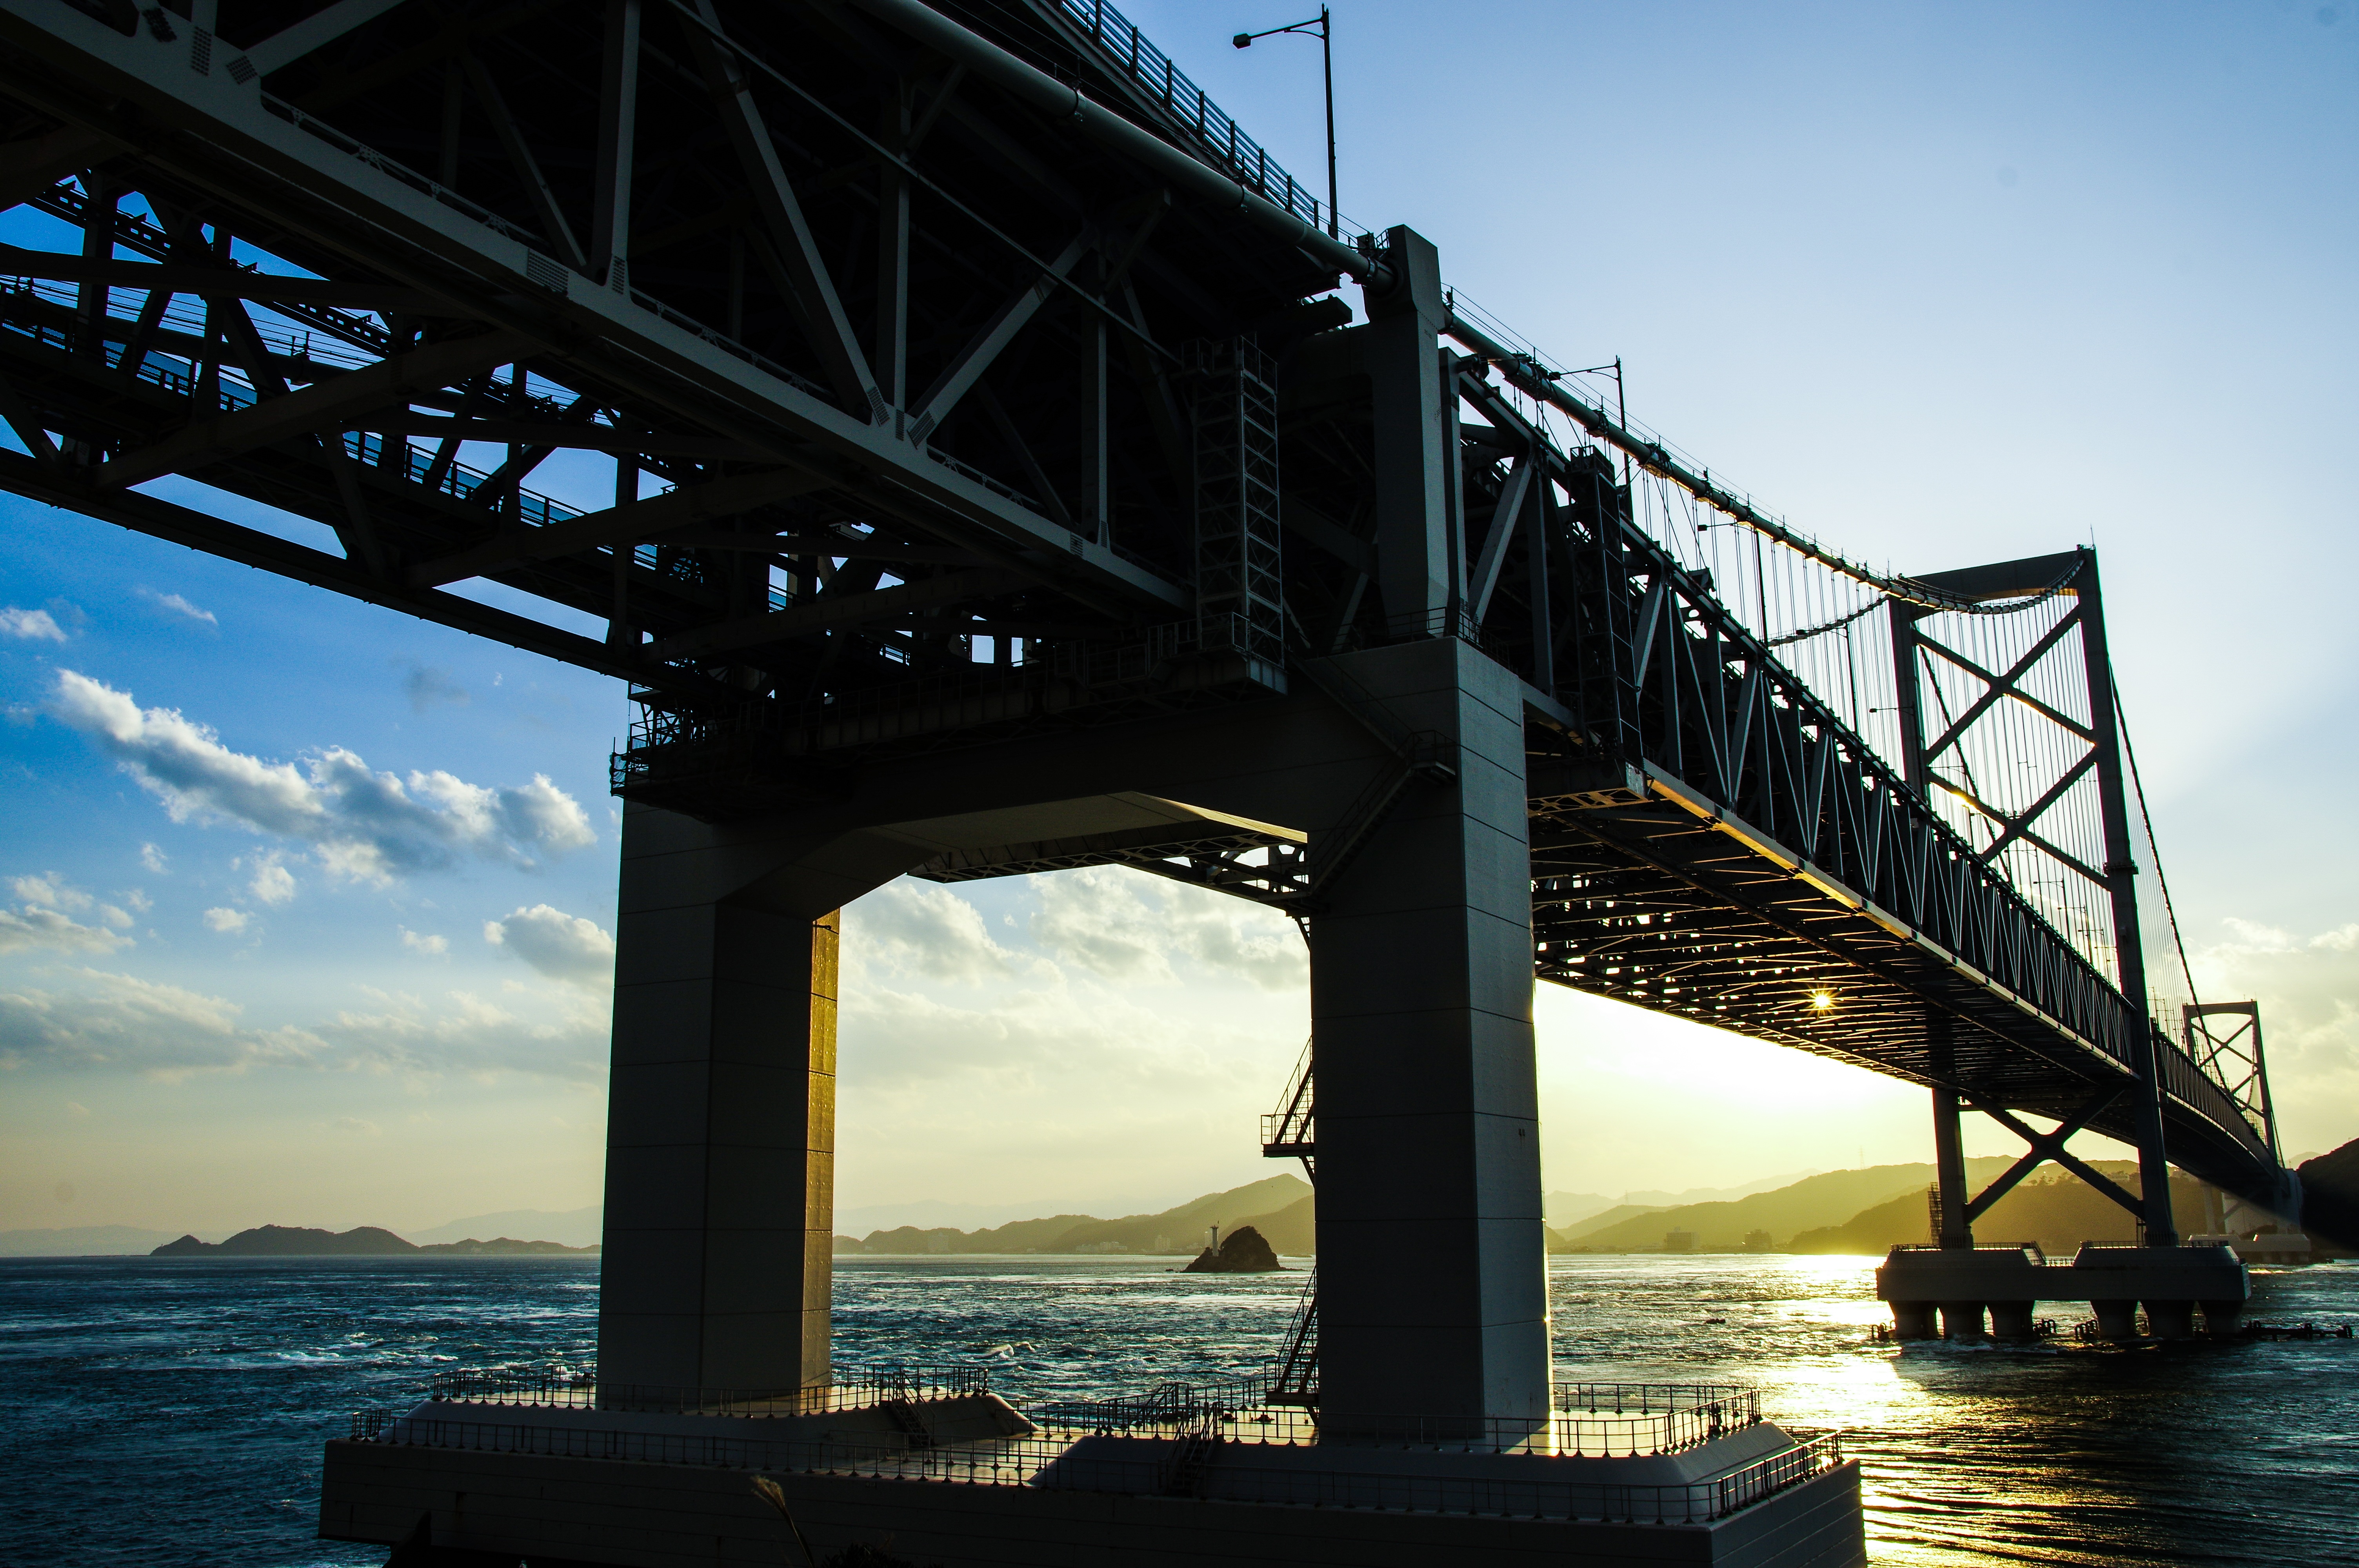
sea, water, ocean, sky, sunset, bridge, japan, girder bridge, fixed link